Route nationale 216

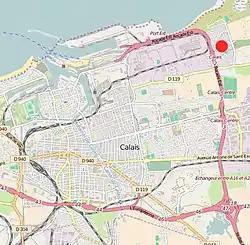
Location of the N216. The Calais Jungle is highlighted in red.

Route Nationale 216, also known as the Rocade Est or Rocade Portuaire, is a French trunk road that connects the long-distance A-16 and A-26 autoroutes to the Calais ferries towards the United Kingdom. From the interchange with the A-16, A-26, the road runs northward, connecting to Rue Yervant Toumaniantz at exit 3, and the Rue de Garennes at exit 2. The northern terminus is at an interchange which connects directly to the ferry terminal, along with an exit for local traffic. The southern 2.5km from junction 3 to the A16/A26 interchange has been upgraded to autoroute standard and is now marked A216.